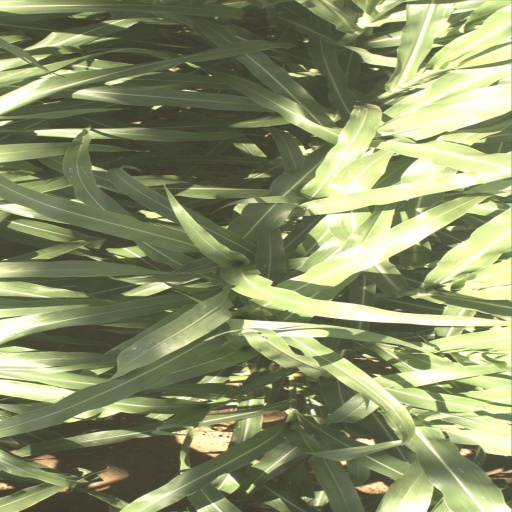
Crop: sorghum